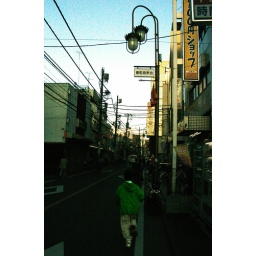
Just a boy running away from me in the street. I am a scary foriegner after all!